Crosstalk (biology)

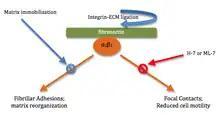
Figure 2: the matrix can play into other pathways inside the cell even through just its physical state. Matrix immobilization inhibits the formation of fibrillar adhesions and matrix reorganization. Likewise, players of other signaling pathways inside the cell can affect the structure of the cytoskeleton and thereby the cell's interaction with the ECM.

A more complex, specific example of crosstalk between two major signaling pathways can be observed with the interaction of the cAMP and MAPK signaling pathways in the activation of lymphocytes. In this case, components of the cAMP pathway directly and indirectly affect MAPK signaling pathway meant to activate genes involving immunity and lymphocytes.